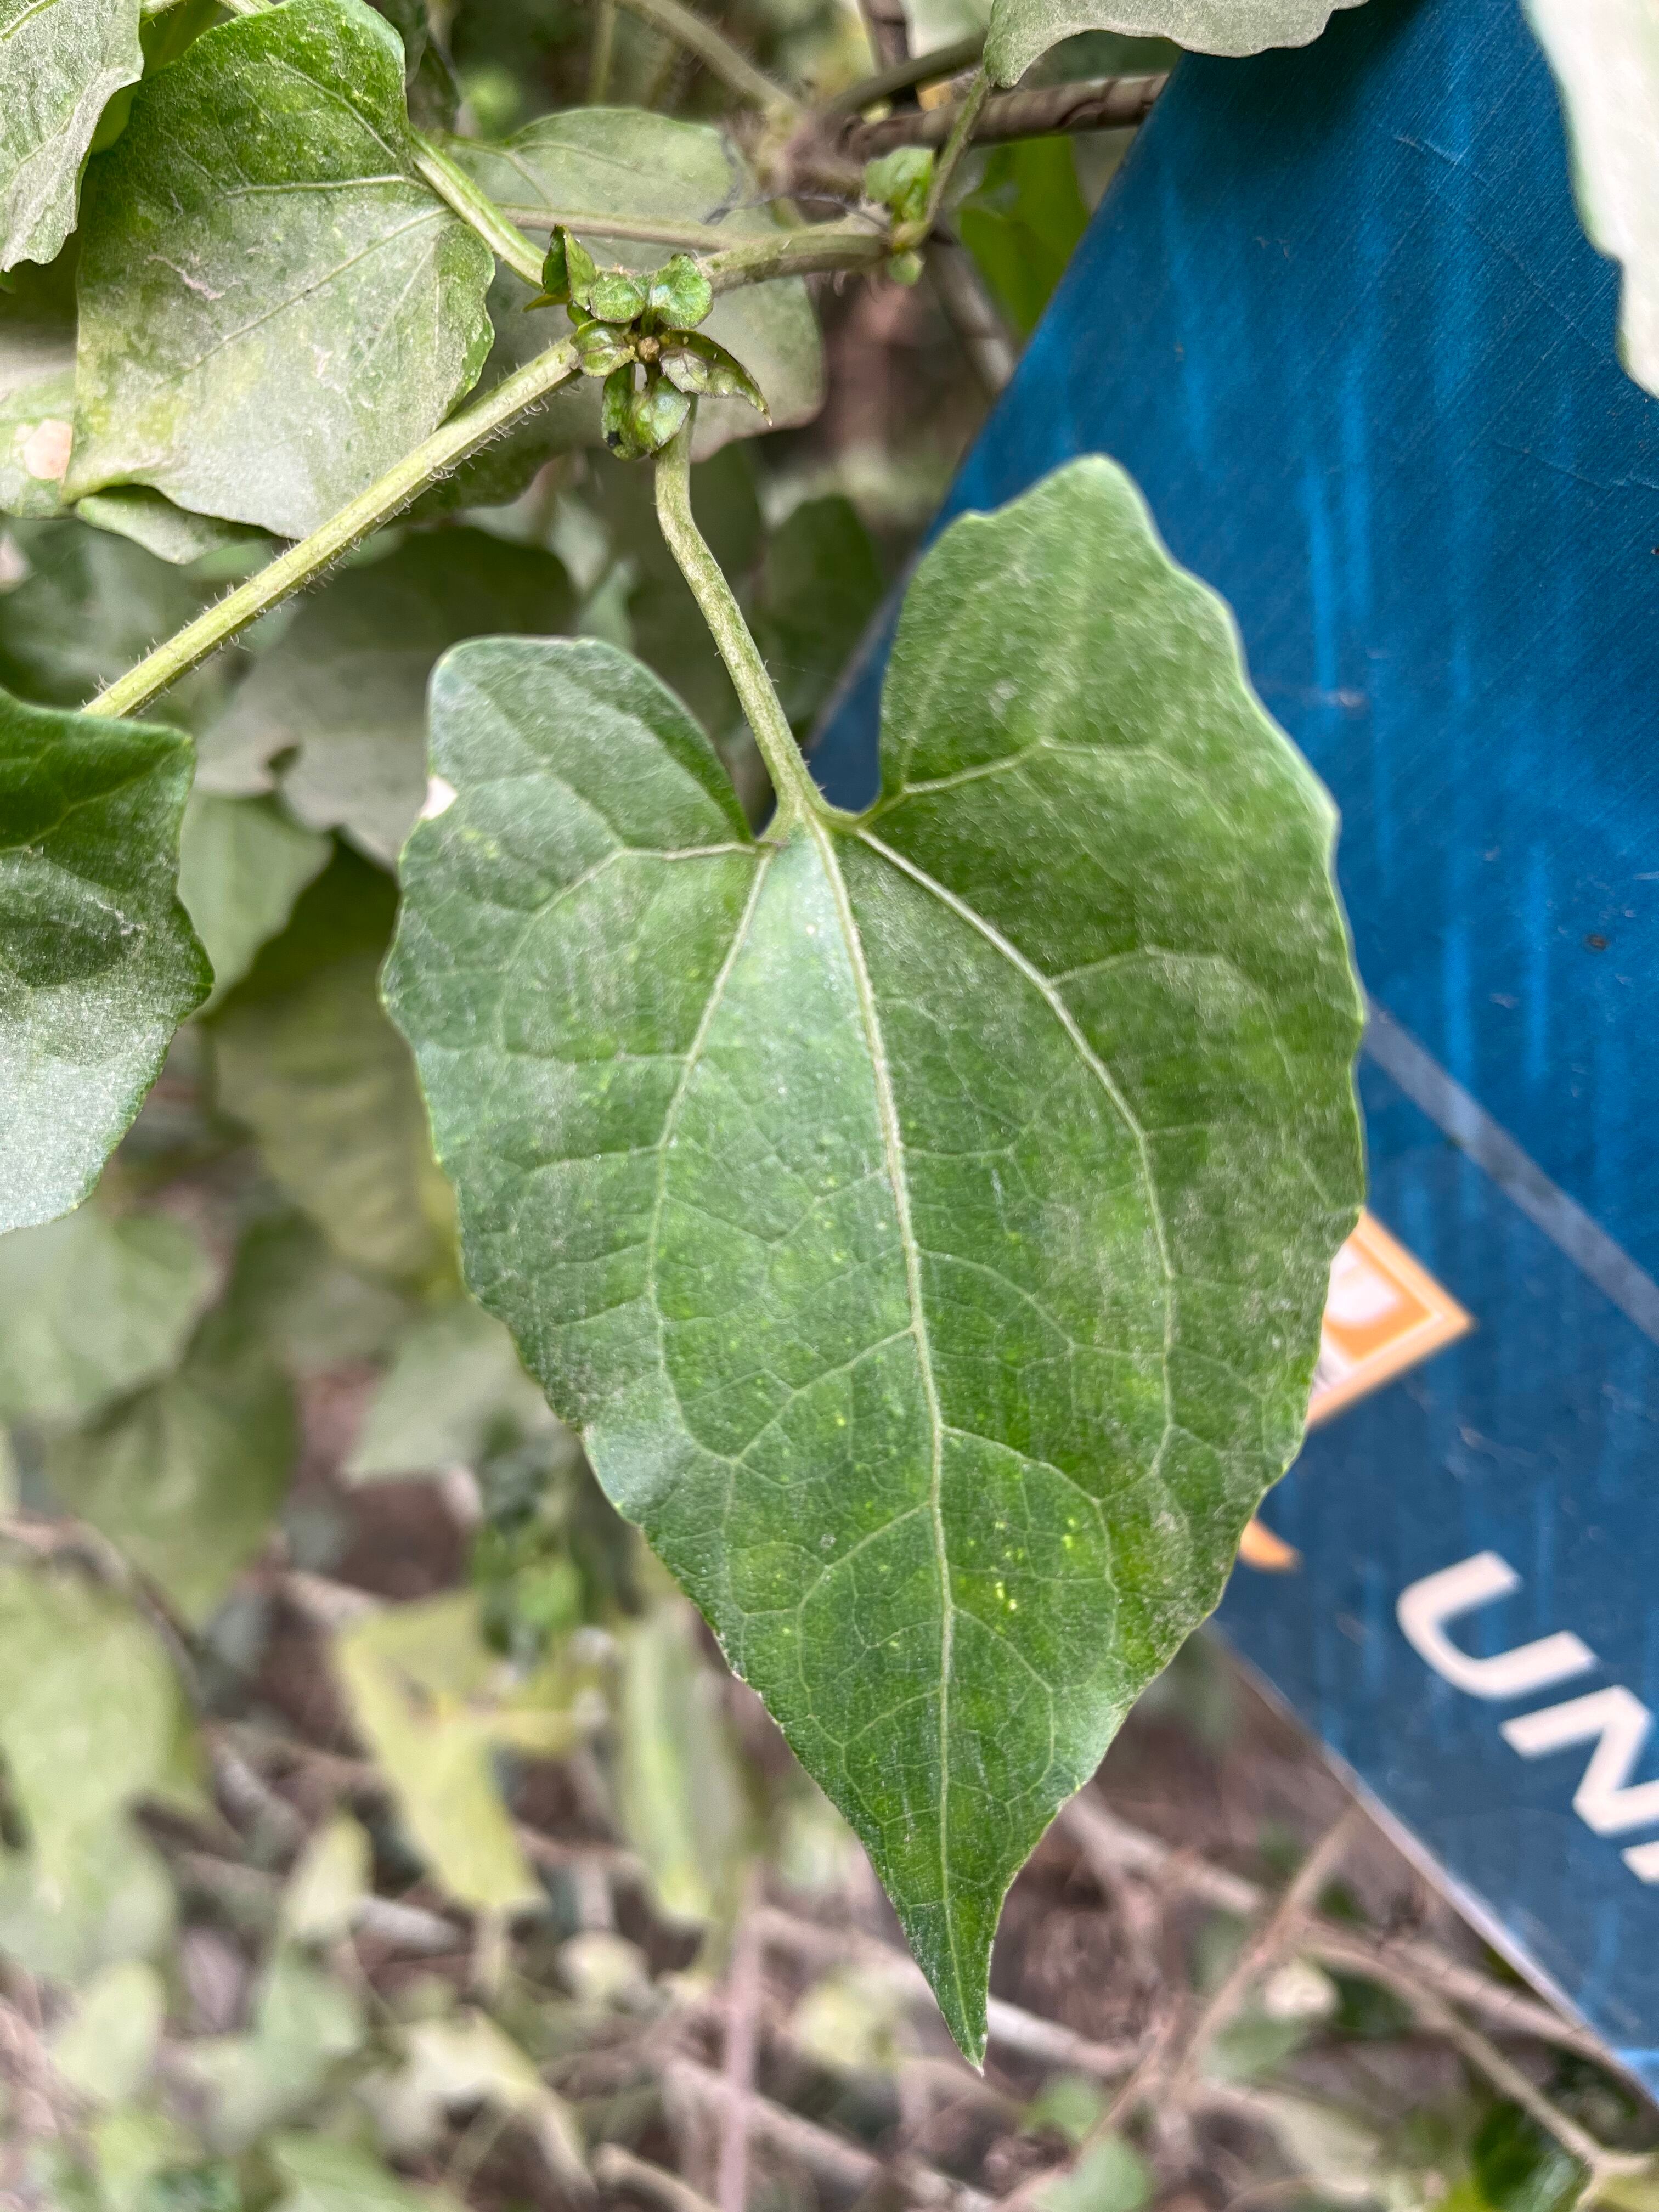
Plant species: mikania-micrantha